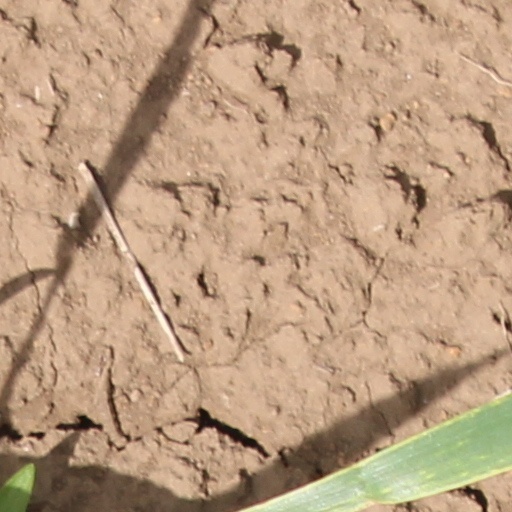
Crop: wheat